Annie Kenney

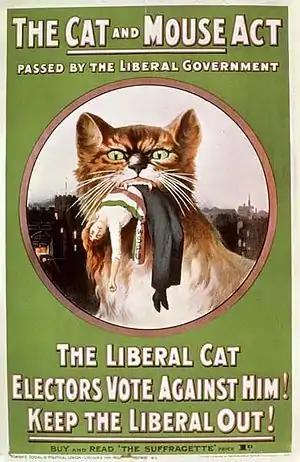
poster against the 'Cat and Mouse' Act

Kenney, who was involved in other militant acts and underwent force-feeding many times, was always determined to confront the authorities and highlight the injustice of the Cat and Mouse Act: a suffragette nickname for the Prisoners (Temporary Discharge for Ill Health) Act 1913 which allowed prisoners who were ill (especially from hunger strike or force feeding), to be released on licence for a period, until well enough to be returned to prison to complete their sentence. Supporters, including Agnes Harben and her husband, would offer Kenney and others to recuperate at their country house, Newlands, Chalfont St. Peter. On one occasion in January 1914 when she had just been released from prison and was very weak, "The Times" reported that at a meeting in Knightsbridge Town Hall chaired by Norah Dacre Fox, the WSPU general secretary: